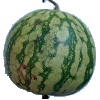
Label: Watermelon 1